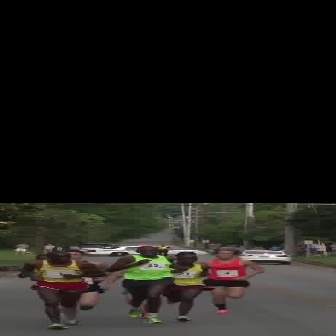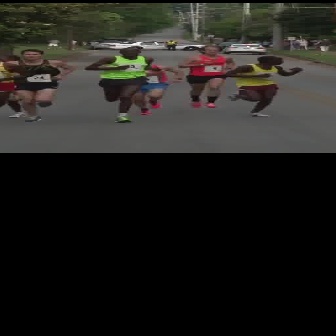
  Please identify the target specified by the bounding box [101,245,179,323] in the first image and locate it in the second image. Return the coordinates in [x_min,y_min,x_max,y_max] format.
Answer: [83,46,160,123]